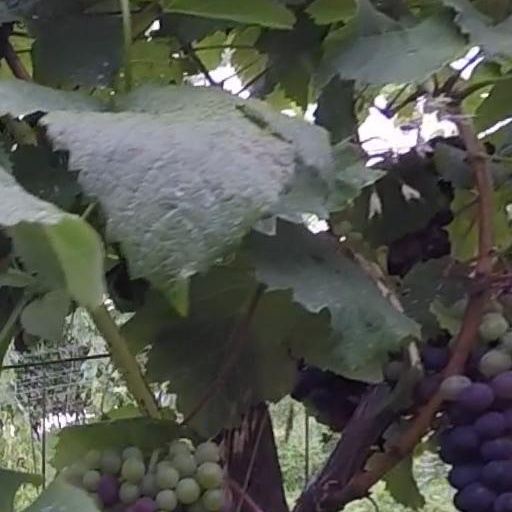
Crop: grape